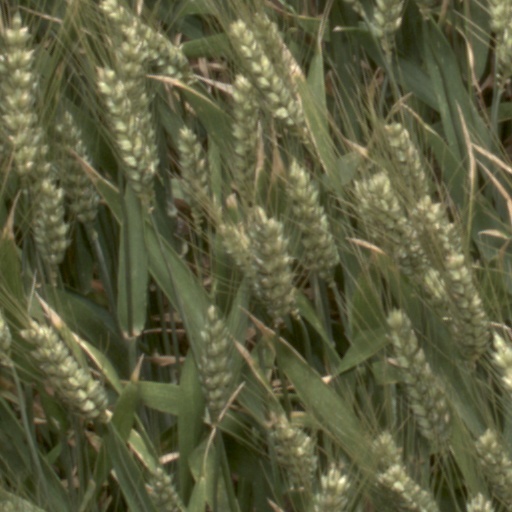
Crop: wheat